Fermat's Last Theorem

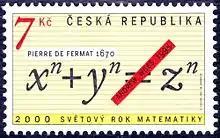
Czech postage stamp commemorating Wiles' proof

Arthur Porges' 1954 short story "The Devil and Simon Flagg" features a mathematician who bargains with the Devil that the latter cannot produce a proof of Fermat's Last Theorem within twenty-four hours.